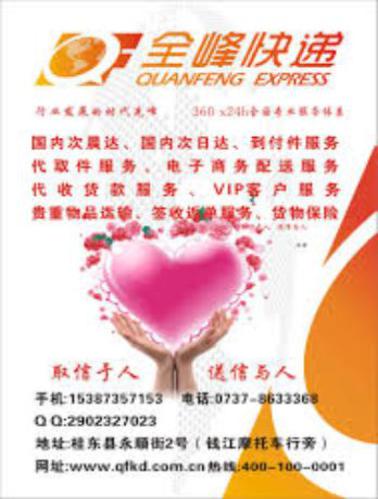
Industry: Others